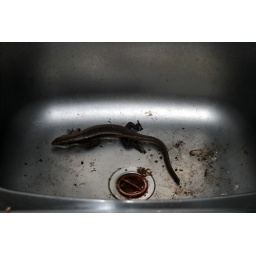
The lizard in my bathroom sink